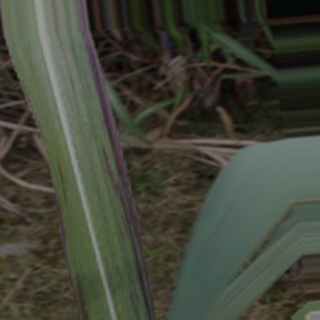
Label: sugarcane_bacterial_blight